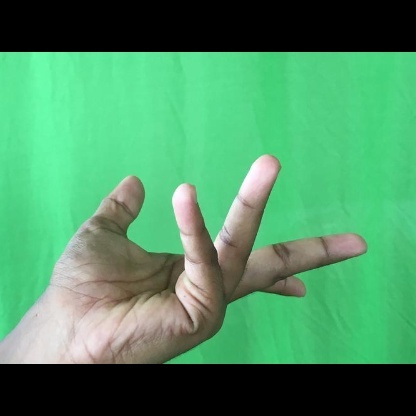
Mudra: Alapadmam